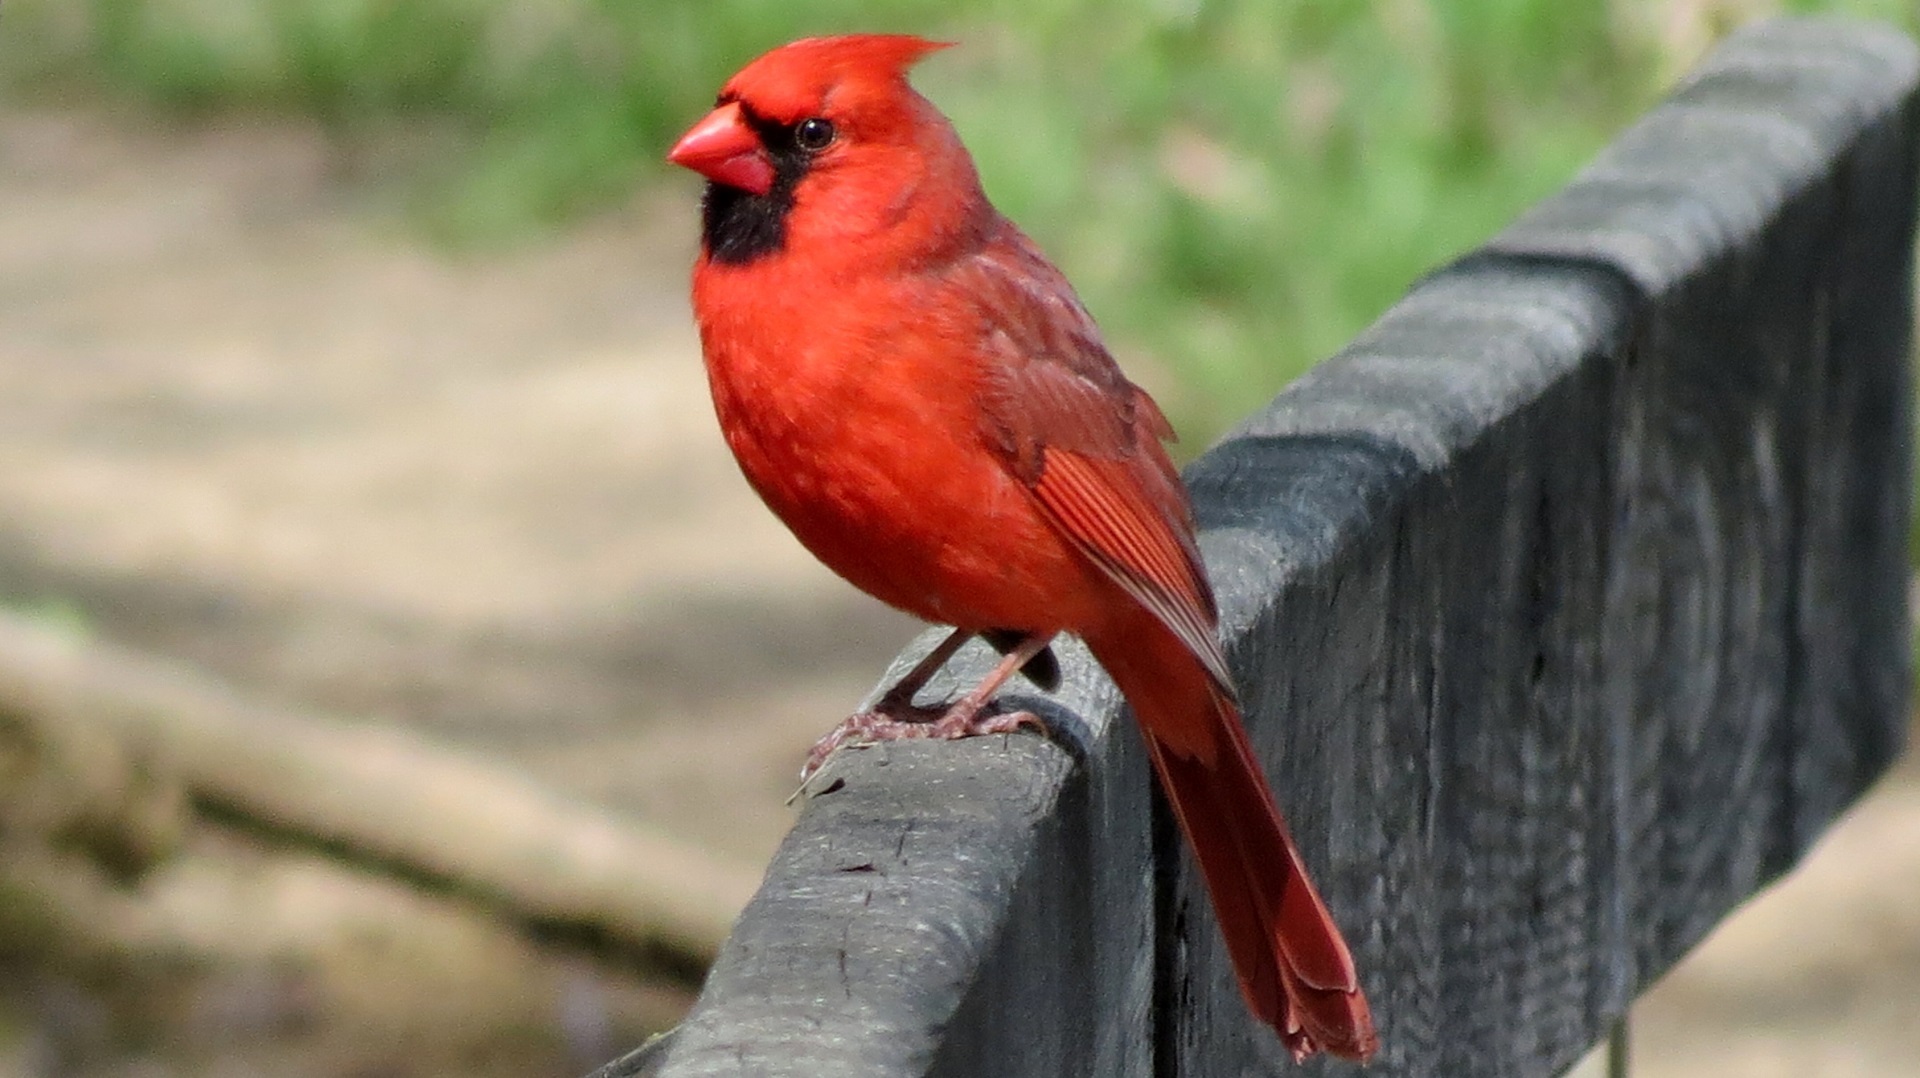
nature, bird, fence, rail, male, wildlife, portrait, red, beak, fauna, songbird, outdoors, feathers, vertebrate, finch, redbird, cardinal, perched, perching bird